Agnieszka Radwańska

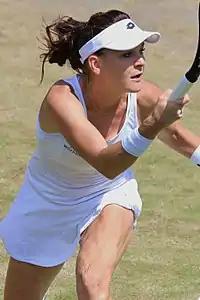
Radwańska at the 2017 Wimbledon Championship

Radwańska began her season at the Shenzhen Open, where she defeated Aleksandra Krunić, Zhang Shuai, Wang Qiang, Anna-Lena Friedsam and Alison Riske (all in straight sets), to win her 18th WTA Title. As a result of her performance she was able to move to fourth in the world rankings. At the Australian Open, Radwańska advanced to the semifinals, losing to Serena Williams. Next, she played at the Qatar Open in Doha, where she defeated Kateryna Bondarenko, Monica Niculescu and Roberta Vinci to reach her fifth semifinal at the tournament. She lost to Carla Suárez Navarro in two sets, but moved up to world No. 3. In the Indian Wells Open, she defeated Dominika Cibulková, Monica Niculescu, Jelena Janković and Petra Kvitová. In doing so, she regained her world No. 2 status. She lost a tight match with a second-set tiebreaker to Serena Williams in the semifinals. At the Miami Open she defeated Alizé Cornet and Madison Brengle before losing to Timea Bacsinszky in the fourth round.